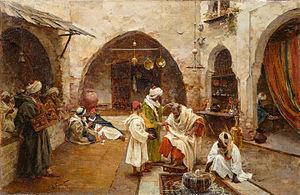
Le rasage est une technique et un soin d'épilation temporaire basé sur l'usage d'un rasoir. Chez les hommes, le rasage concerne le plus souvent les poils du visage, et parfois le torse, le pubis, les aisselles ou encore les cheveux lorsqu'ils sont très courts. Chez les femmes, le rasage concerne plutôt les jambes, les aisselles et parfois le pubis. Le rasage de la tête est principalement le fait des hommes, souvent militaires ou dans le cadre de sports de compétition comme la natation ou les sports extrêmes, ou encore d'une religion particulière ou d'une culture urbaine.